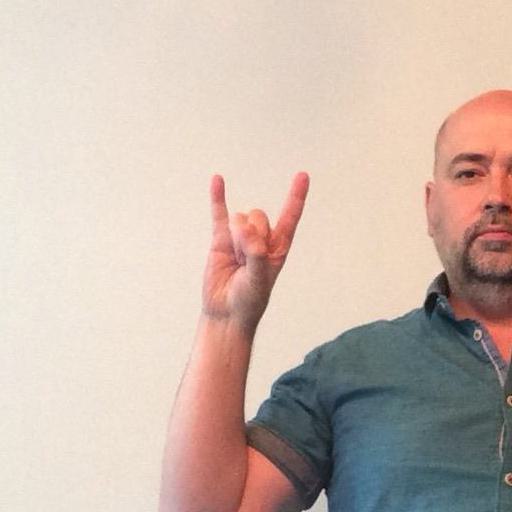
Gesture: rock